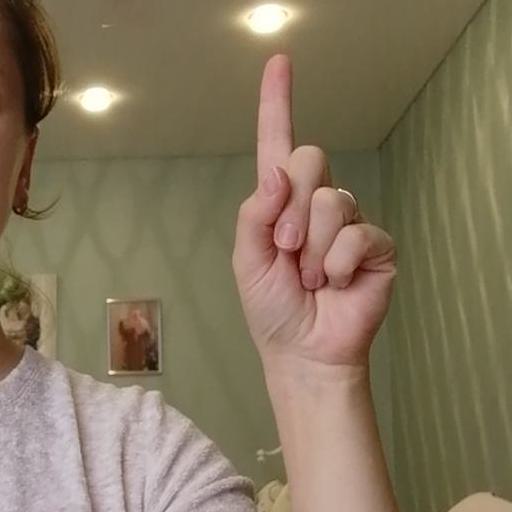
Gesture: one